Bernard Hinault

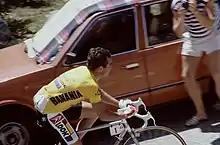
Color photograph of Hinault on his bike, climbing a mountain while wearing a yellow jersey

Hinault returned to the Giro in 1982. He looked set for victory after the first two weeks, having taken a significant lead after wins in the stage3 time trial and stage 12 to Campitello Matese. However, on stage 17 to Boario Terme, Guimard and the Renault team misjudged the toughness of the climb and Hinault lost the lead to Silvano Contini. He hit back the next day, winning the stage to Montecampione, turning the race in his favour.